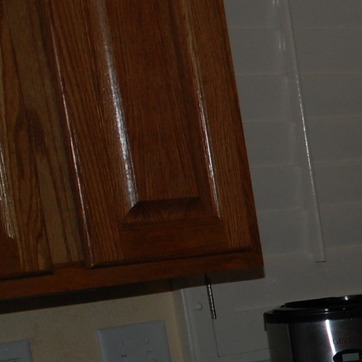
Material: wood